The Call of the Simpsons

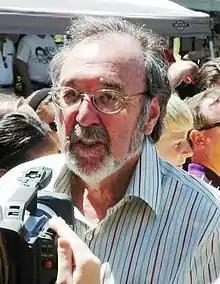
A video camera is being pointed at a bearded man who is wearing glasses. Some other people stand in the background.

The episode was written by John Swartzwelder and directed by Wesley Archer. A plot twist that involved Homer being carried away to an eagle nest and being raised as a baby eagle was suggested for this episode by executive producer James L. Brooks, but they ended up going with Maggie being raised by bears instead. The sequence with Marge and Lisa by the bonfire was originally longer and included a conversation between the two about boys, but it was cut from the episode. In the original script, Homer and Bart were not talking in the scene where they concealed their private parts with mud and moss, but Sam Simon thought it would be "too funny to leave as a stage direction" and they added dialogue to the scene.